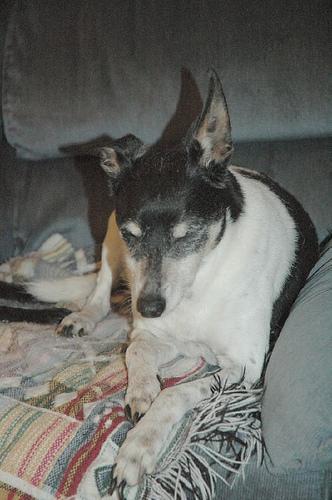
toy_terrier